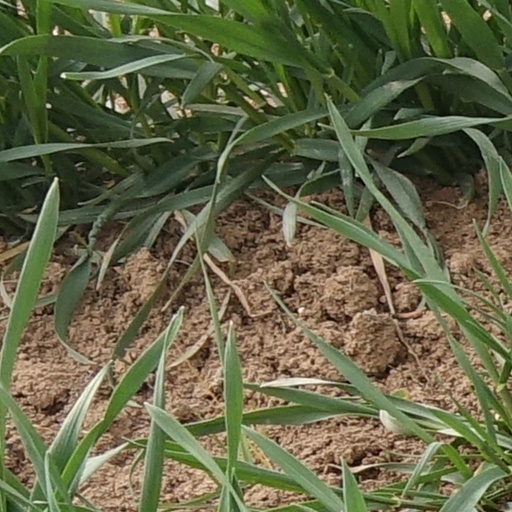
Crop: wheat